Harry C. Wheeler

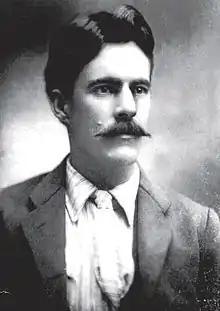

Harry Cornwall Wheeler (July 23, 1875 – December 17, 1925) was an Arizona lawman who was the third captain of the Arizona Rangers, as well as the sheriff of Cochise County, serving from 1912 into 1918. He is known as the lead figure in the illegal mass kidnapping and deportation of some 1200 miners and family members, many of them immigrants, from Bisbee, Arizona to New Mexico in 1917. Beginning on July 12, 1917, he took total control of the town of Bisbee, controlling access and running kangaroo courts that deported numerous people.